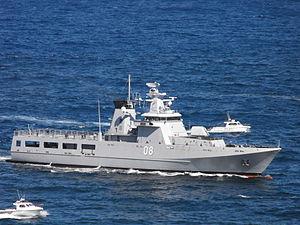
La Marine royale du Brunei est la force de défense navale du Brunei. Il s'agit d'une force petite mais relativement bien équipée dont la principale responsabilité est de mener des missions de recherche et sauvetage et de défendre les eaux territoriales du Brunei contre les attaques lancées par des forces maritimes.